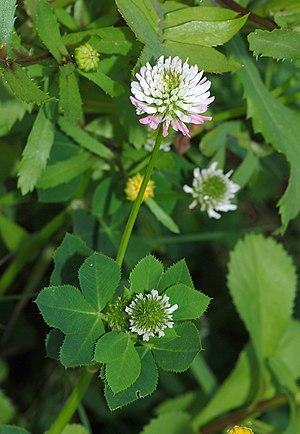
Feuilles et inflorescence de trèfle Trifolium sp.